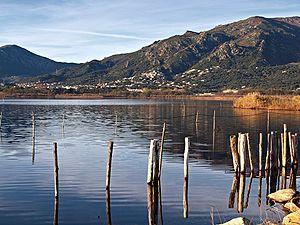
Orto est une ancienne piève de Corse. Située dans le nord-est de l'île, elle relevait de la province de Bastia sur le plan civil et du diocèse de Mariana sur le plan religieux.
Le Bevinco est un petit fleuve côtier français qui coule dans le département de la Haute-Corse et se jette dans la mer Tyrrhénienne, donc, dans la Mer Méditerranée.
La Bagnaja est une région du nord-est de la Corse. La Bagnaja a pour capitale Bastia.
Biguglia est une commune française située dans la circonscription départementale de la Haute-Corse et le territoire de la collectivité de Corse. Elle appartient à l'ancienne piève d'Orto dont elle était le chef-lieu.
L'étang de Biguglia est une lagune corse située au sud de Bastia, sur le fleuve Bevinco.